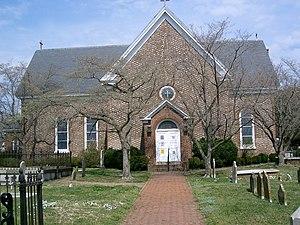
La classification de la plus ancienne église des États-unis doit être divisée en deux parties, la plus ancienne dans le sens du plus ancien édifice, et la plus ancienne dans le sens de la plus ancienne communauté.